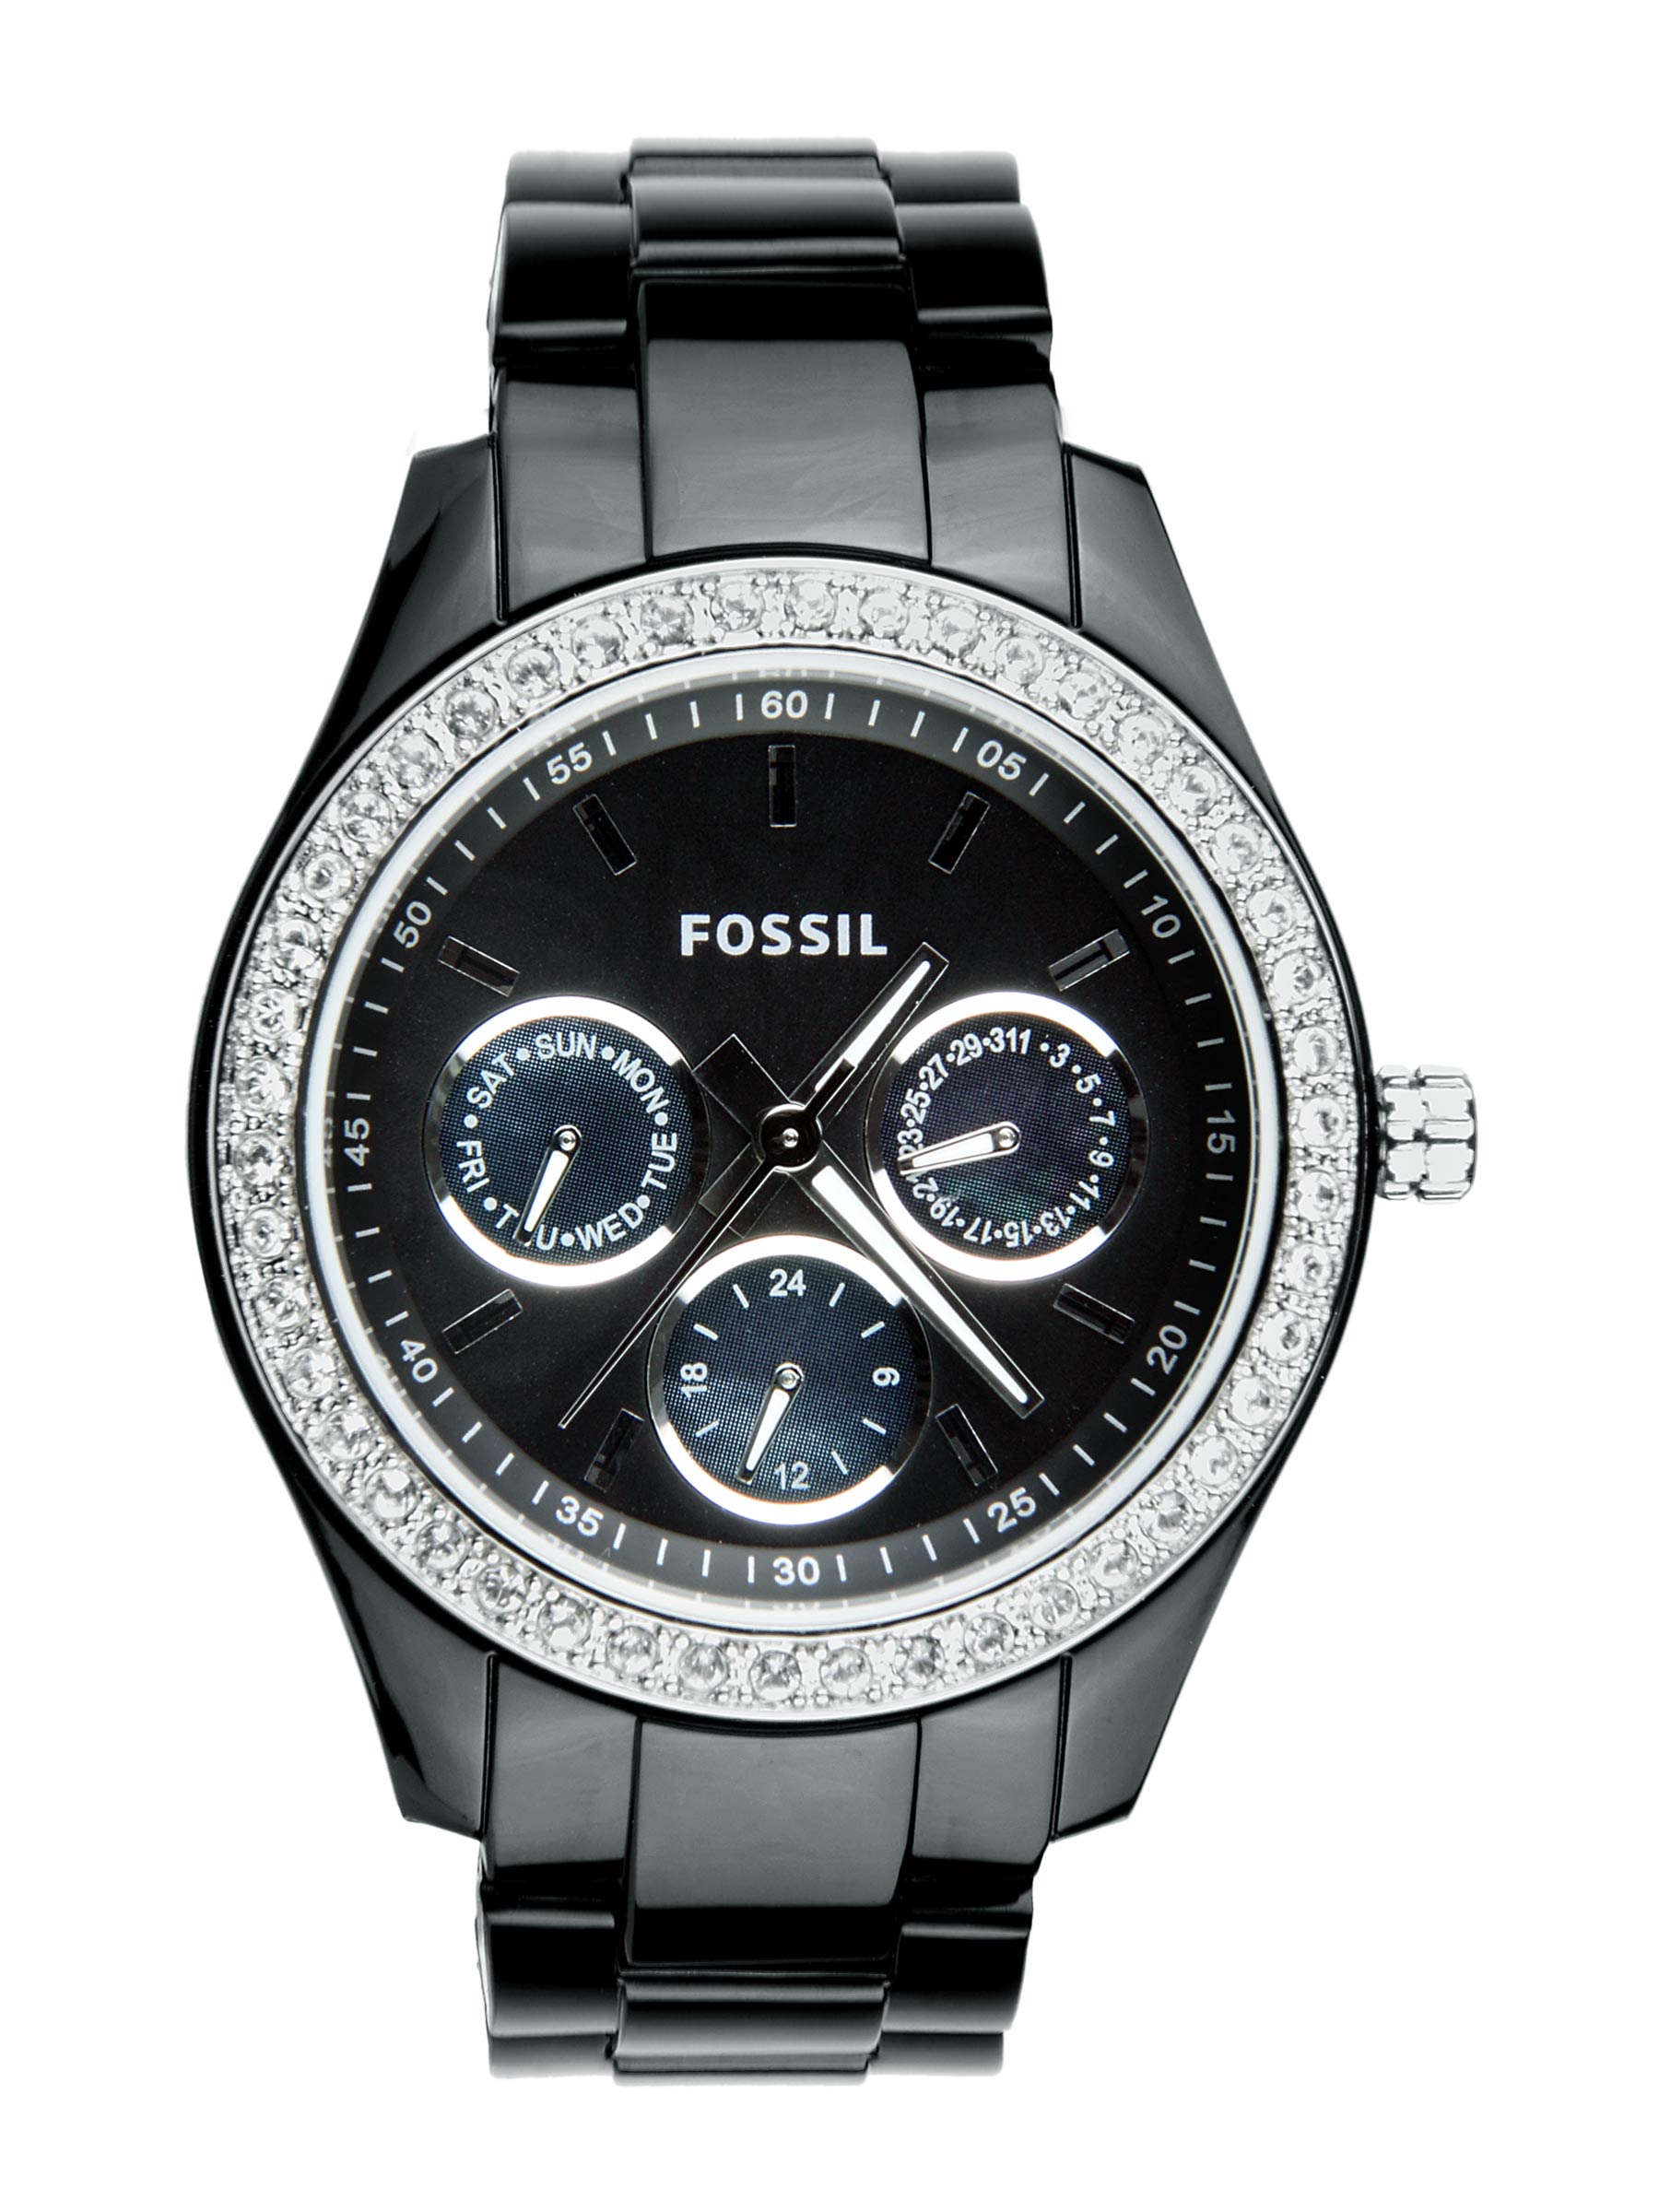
Fossil Men Black Dial Chronograph Watch ES2157
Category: Accessories / Watches / Watches
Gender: Men
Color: Black
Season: Winter 2016
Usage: Casual